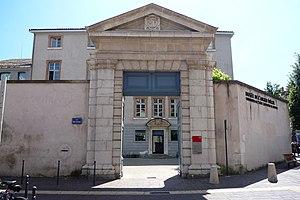
Le musée de l’Ancien Évêché est un musée départemental situé au cœur du centre historique de Grenoble. Il est consacré à l'histoire et au patrimoine de l'Isère.
L’université Grenoble-Alpes est le principal établissement d'enseignement supérieur de la métropole grenobloise. Créée en 1339, l'université de Grenoble disparaît à trois reprises au cours de l'histoire ; dans sa forme actuelle, elle est issue de la fusion de trois universités créées après mai 1968, et de l'intégration partielle de l'Institut polytechnique de Grenoble, de l'école nationale supérieure d'architecture et de l'Institut d'études politiques. C'est l'une des dix plus importantes universités de France, la cinquième par sa taille et la plus importante de la région Auvergne-Rhône-Alpes pour le nombre d'étudiants ainsi que pour le dynamisme de sa recherche.
Cet article recense les monuments historiques de Grenoble, en France.